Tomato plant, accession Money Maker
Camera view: horizontal (90 deg, fisheye); turntable rotation: 240 degrees
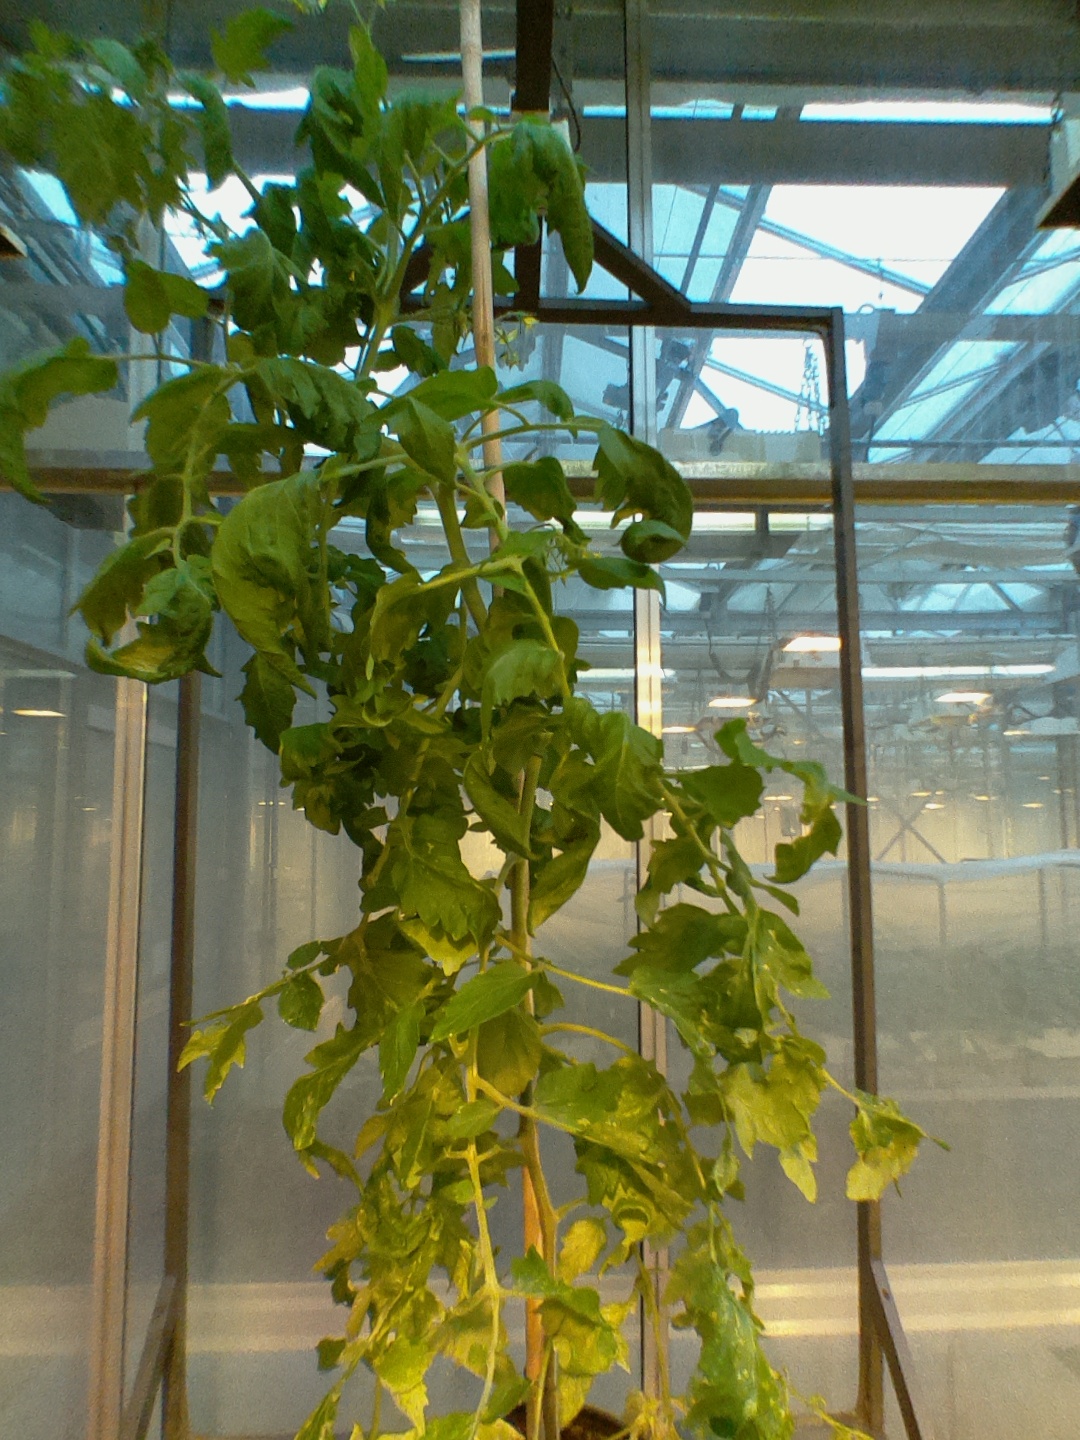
BBCH growth stage 71: 10%-20% of final fruit size